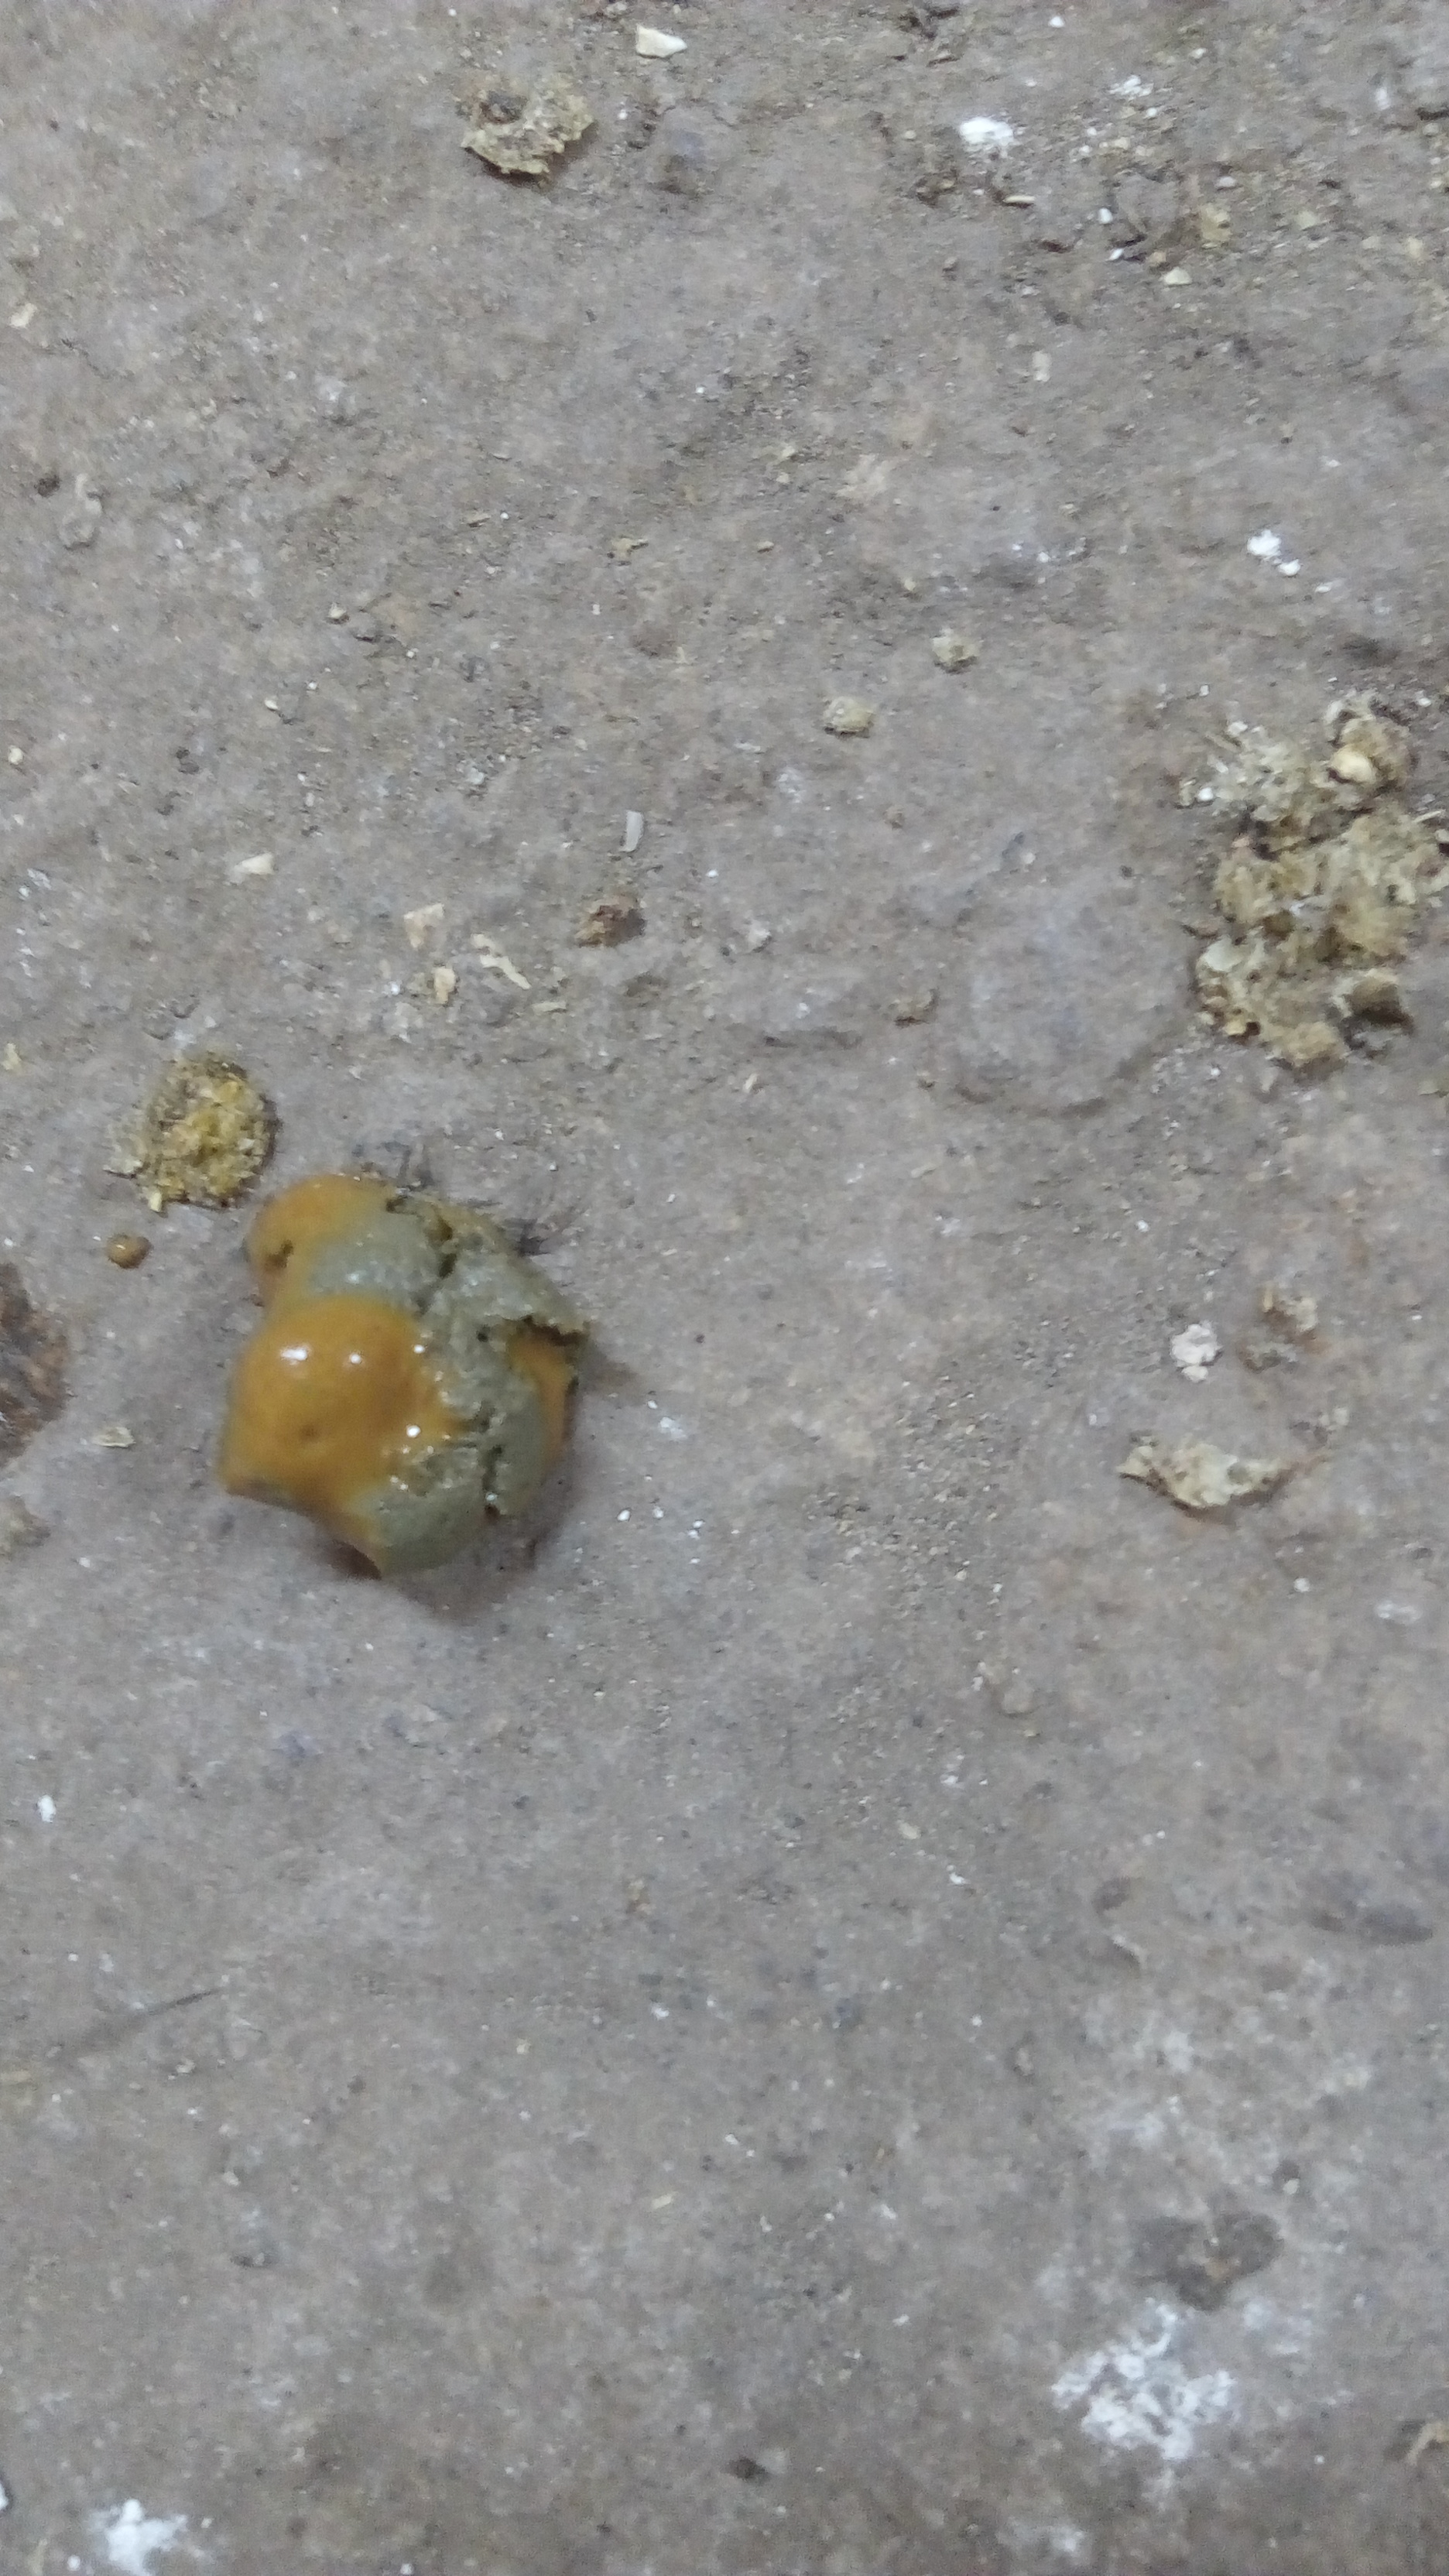
PCR-confirmed diagnosis: Coccidiosis